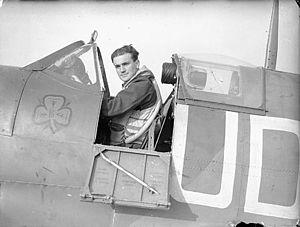
Brendan Eamonn Fergus Finucane dit « Paddy » Finucane est un pilote de chasse irlandais de la Royal Air Force. Il est né le 16 octobre 1920 à Rathmines et mort au combat le 15 juillet 1942 dans la Manche.